Finders Keepers, Lovers Weepers!

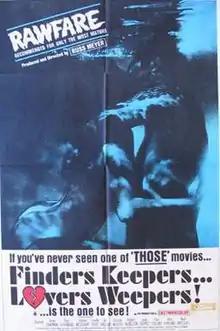
Theatrical poster to "Finders Keepers, Lovers Weepers!" (1968)

Finders Keepers, Lovers Weepers! is a 1968 film by Russ Meyer. The story involves the goings-on at a topless go-go bar on the Sunset Strip. Meyer himself makes an appearance in this film. The composition Finlandia by Jean Sibelius is used in one of the film's love scenes.